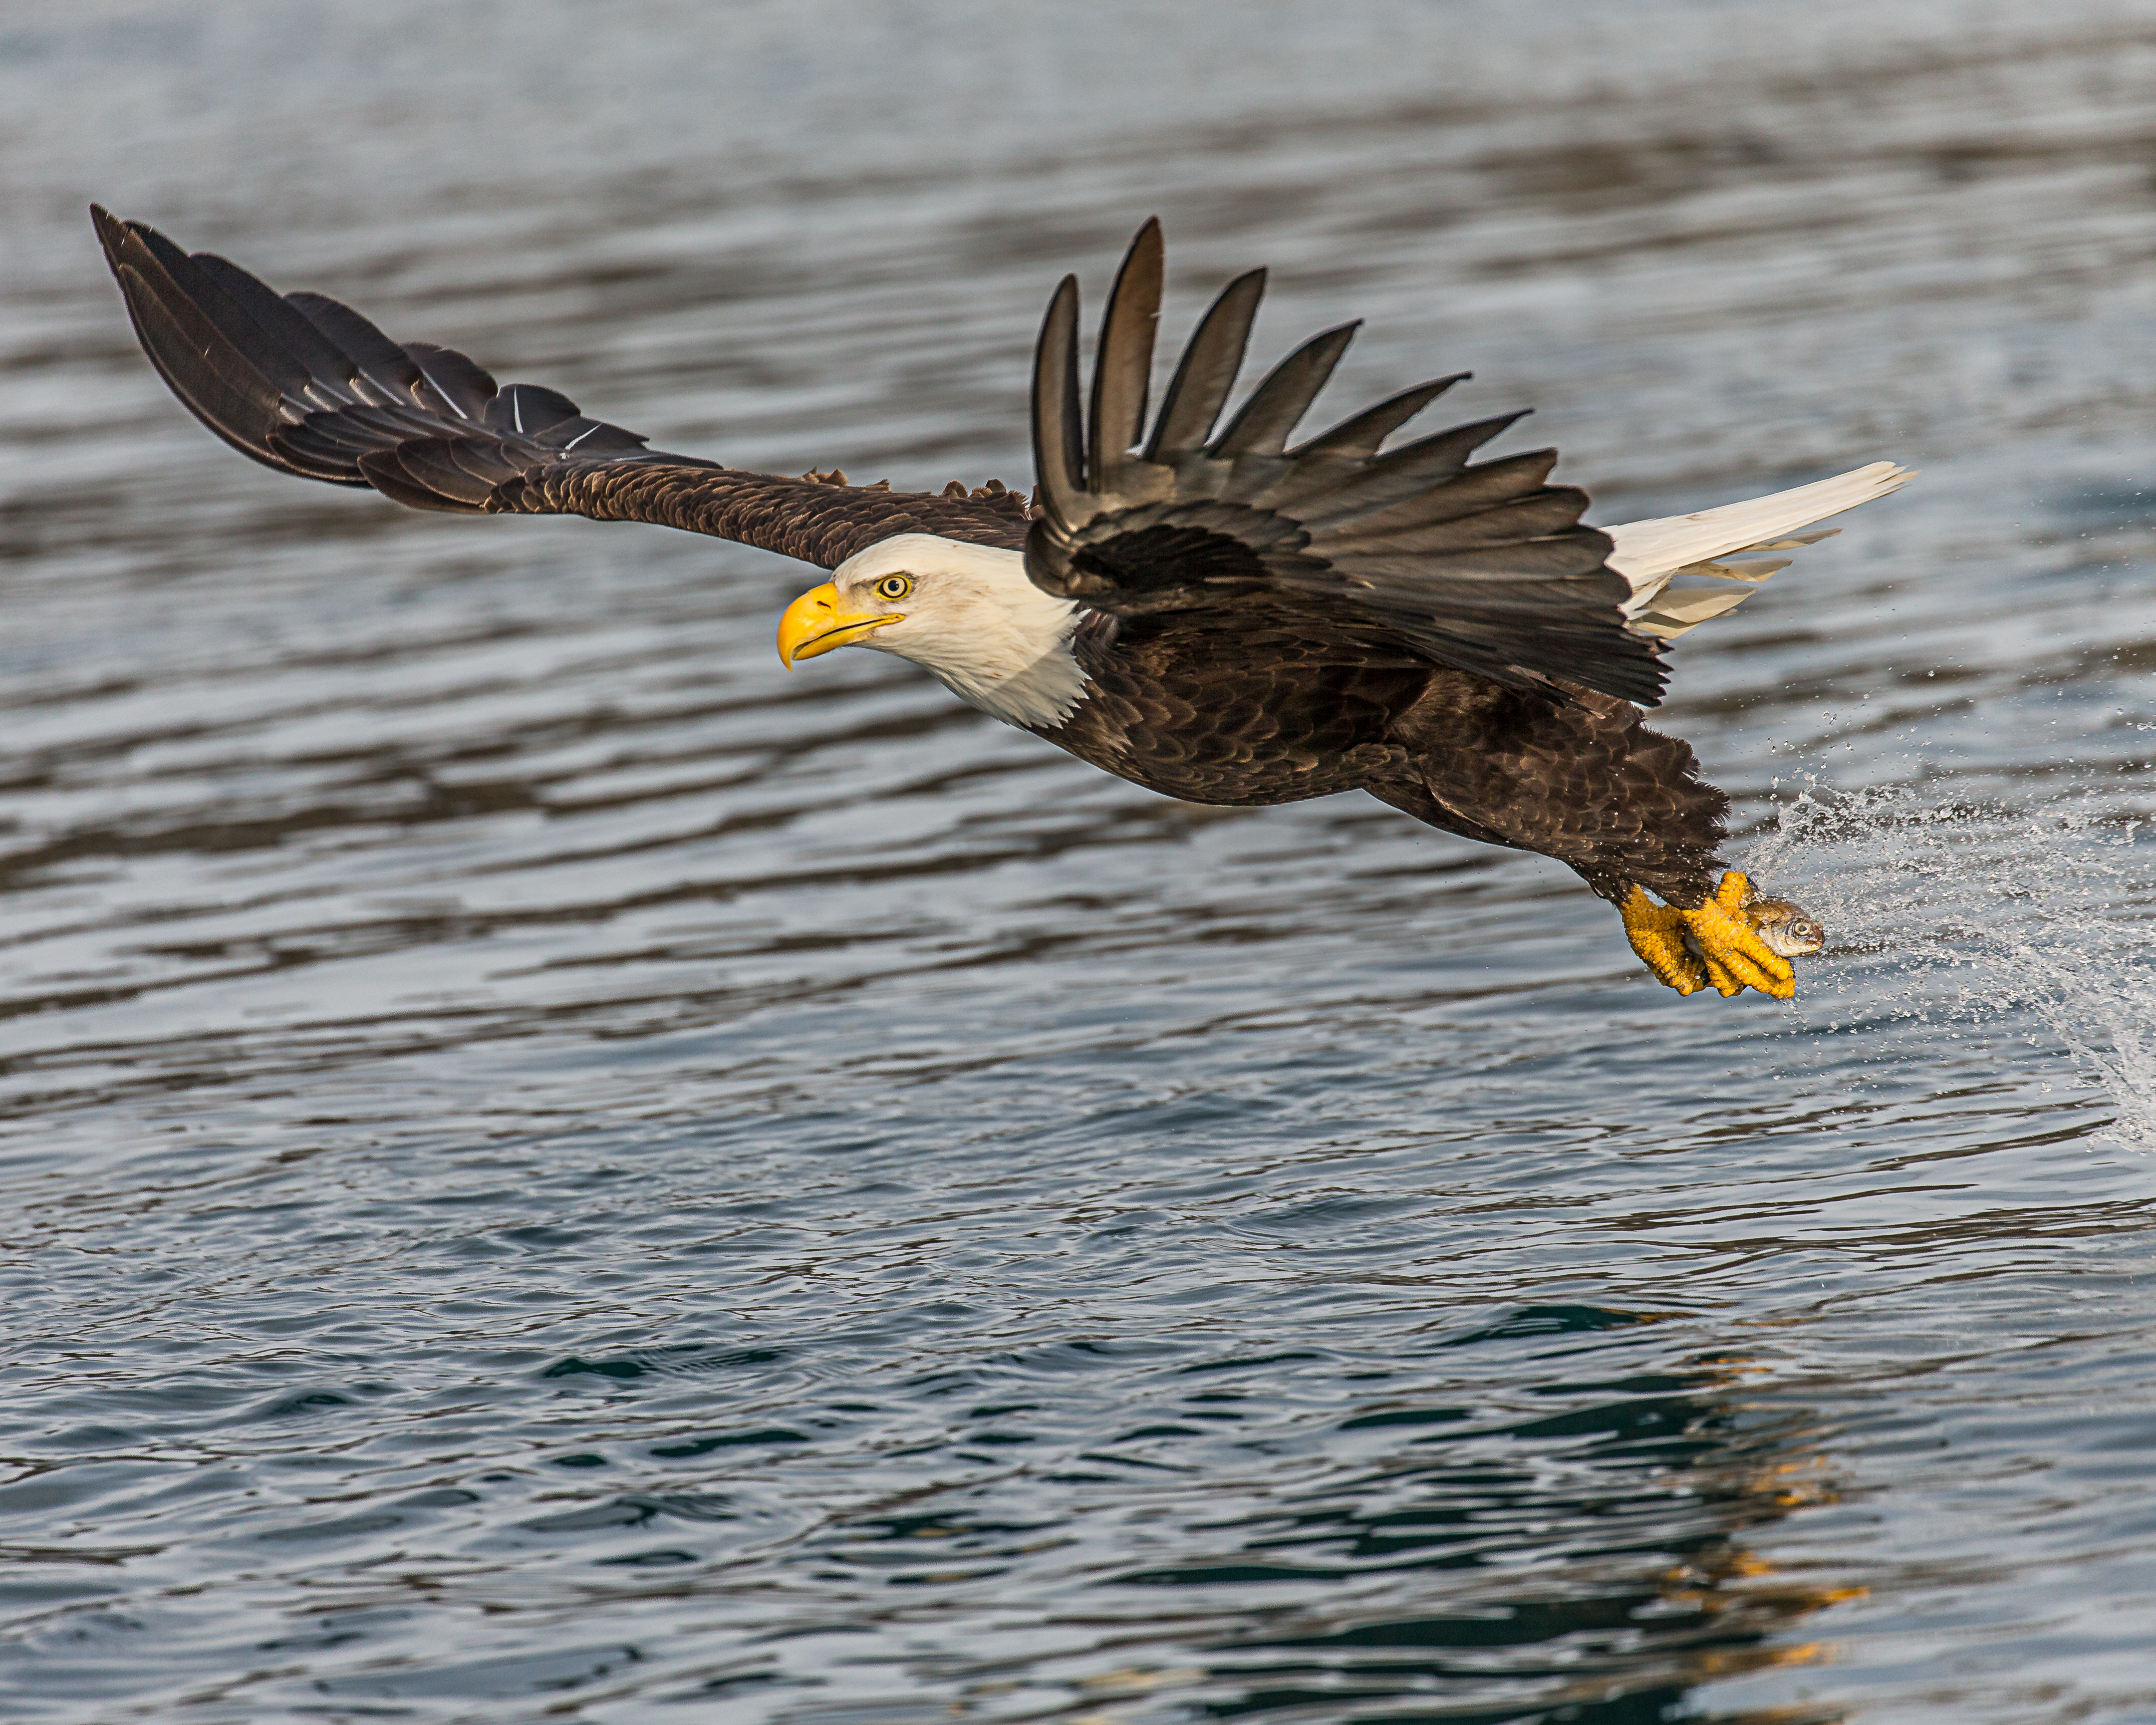
bird, wing, wildlife, beak, fishing, eagle, fish, fauna, bird of prey, bald eagle, vertebrate, alaska, water bird, shorebird, kachemakbay, andymorffew, morffew, baldeagle, accipitriformes